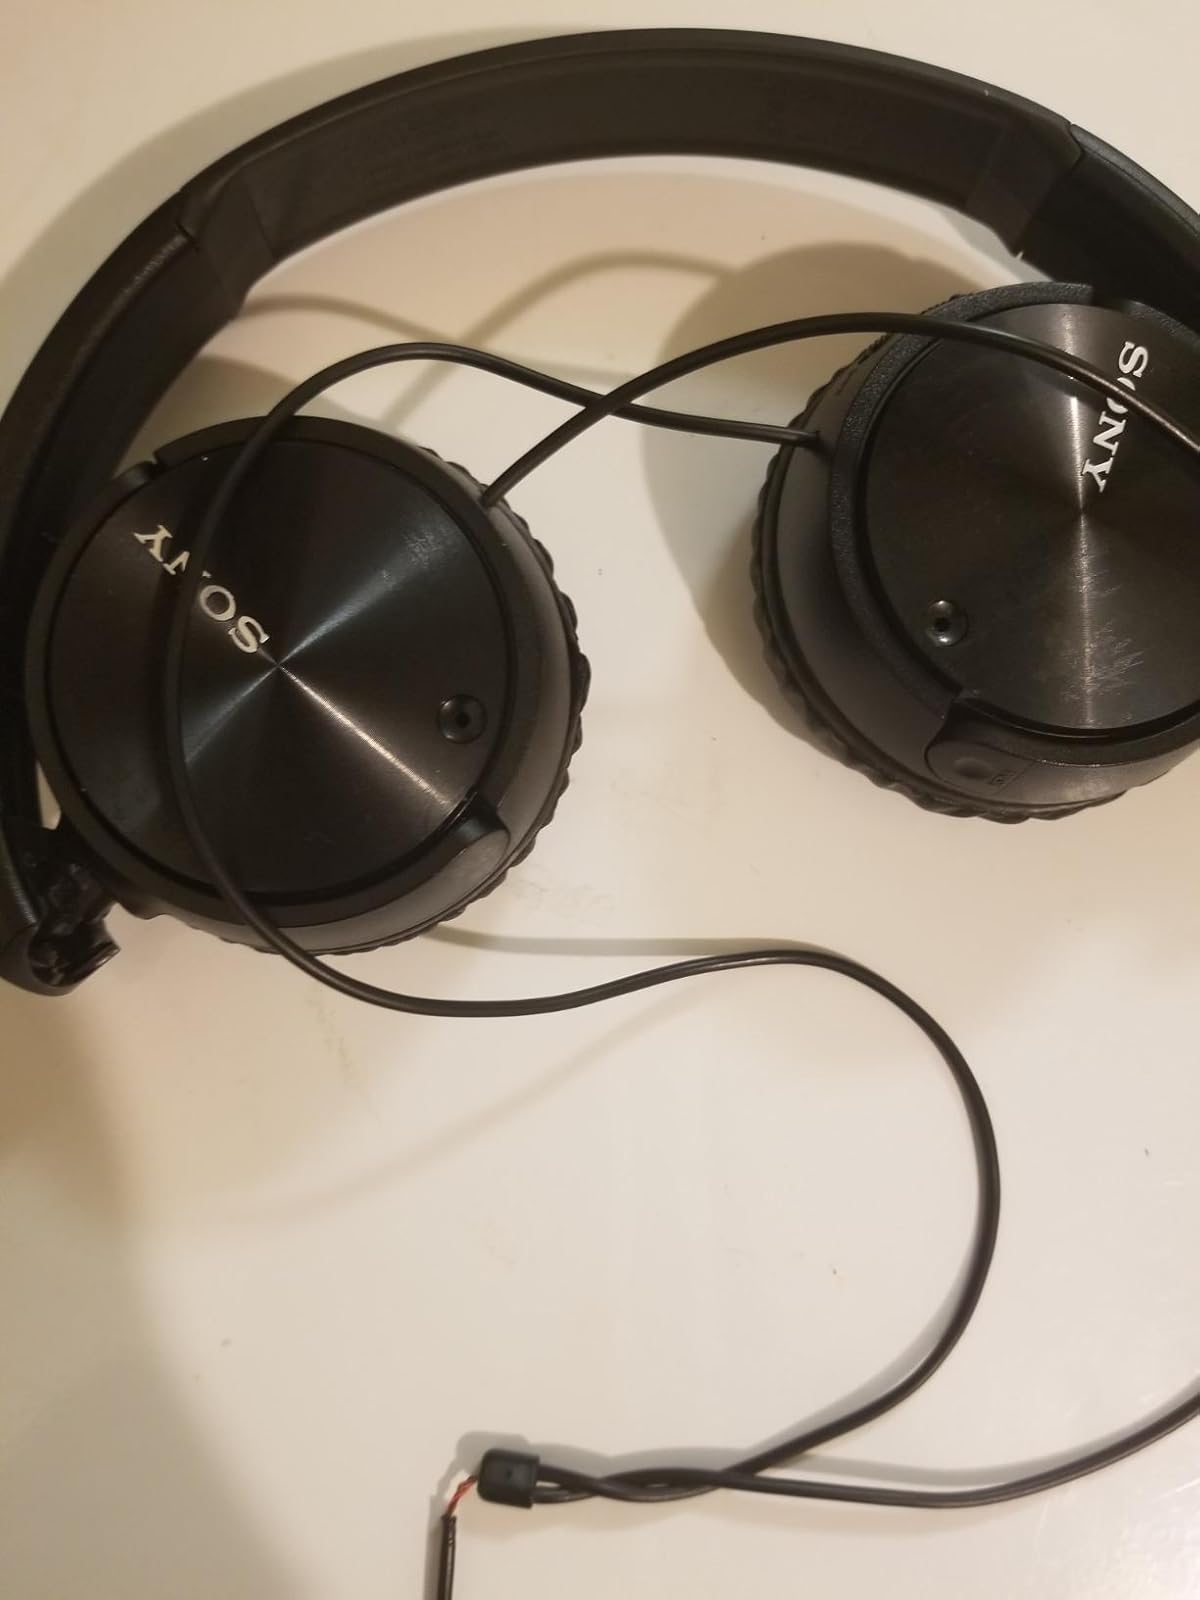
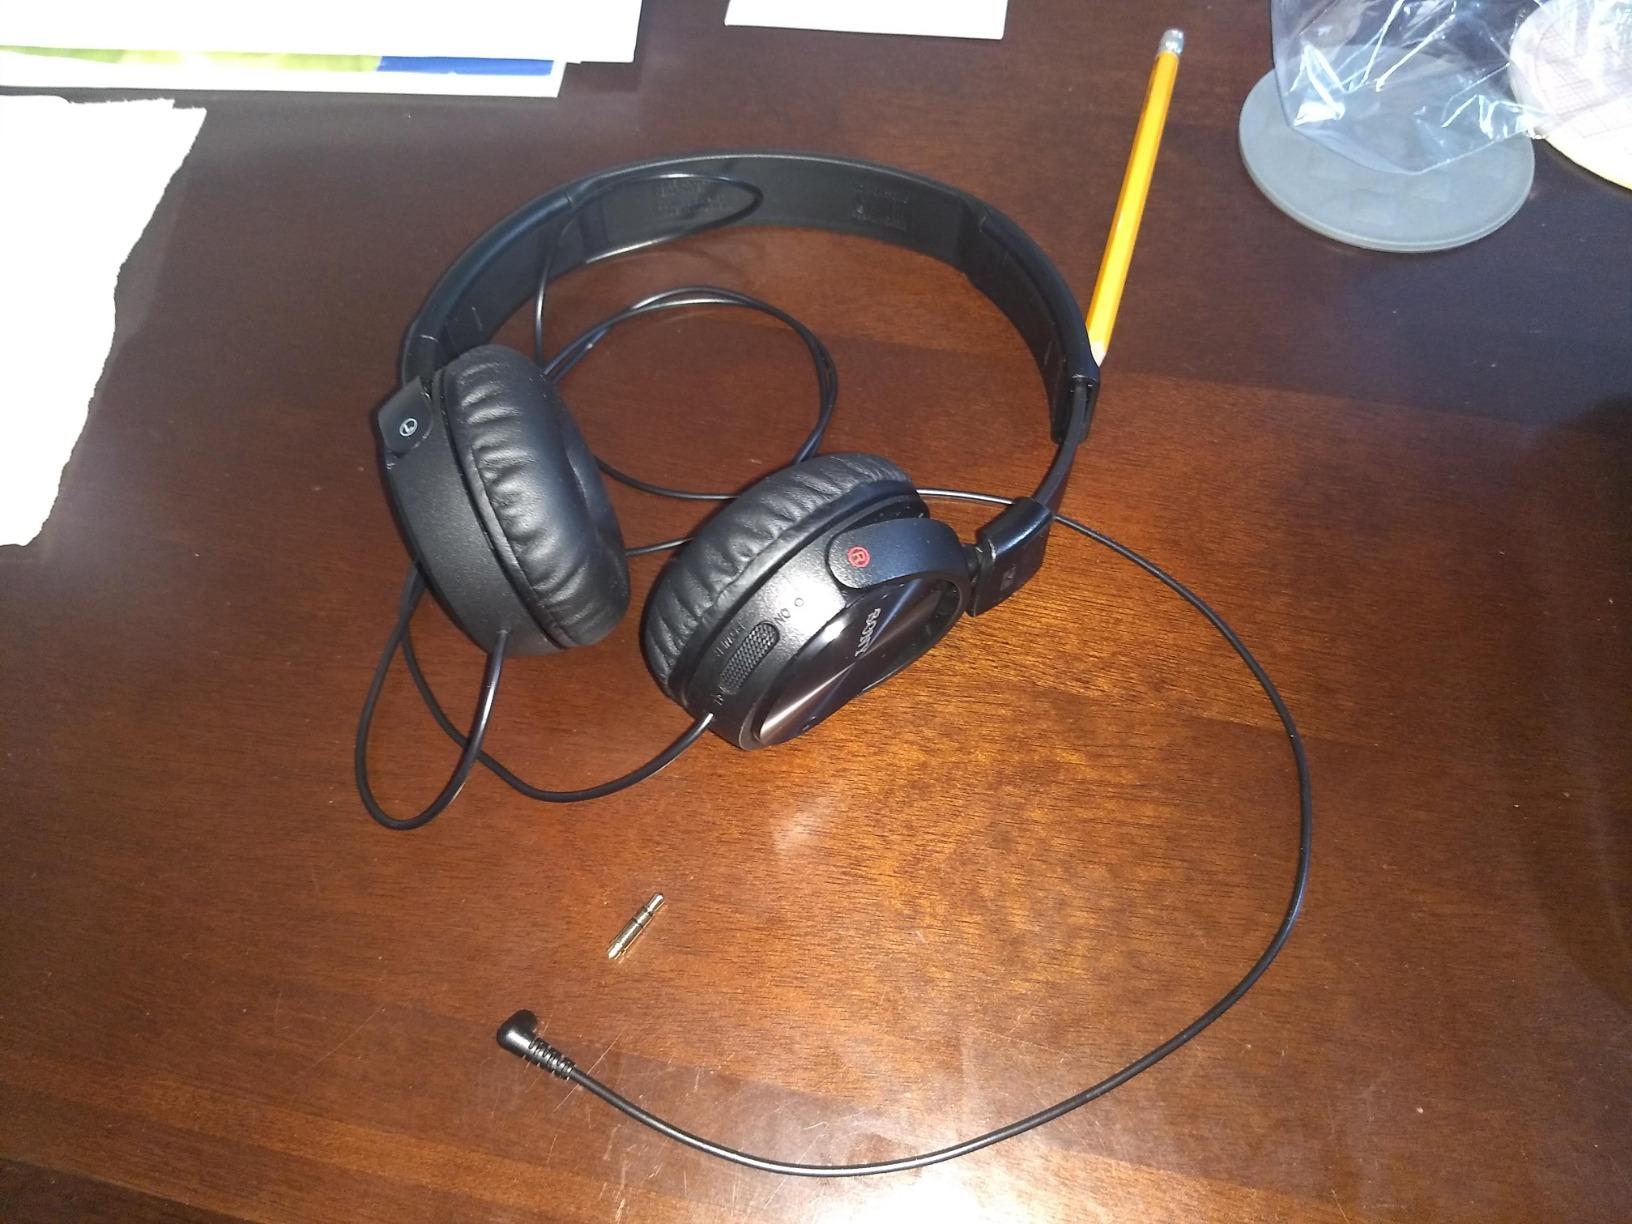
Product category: headphones
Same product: yes